Joe Lala

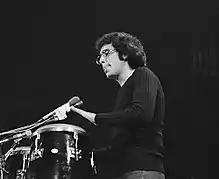
Lala, performing with Manassas ("TopPop", 1972)

Joseph Anthony Lala (November 3, 1947 – March 18, 2014) was an American musician and actor. In 1966, he co-founded the rock band Blues Image.